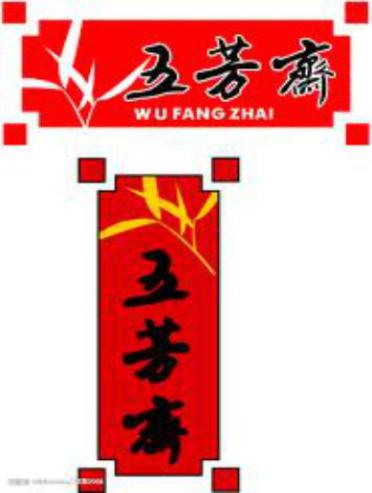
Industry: Food